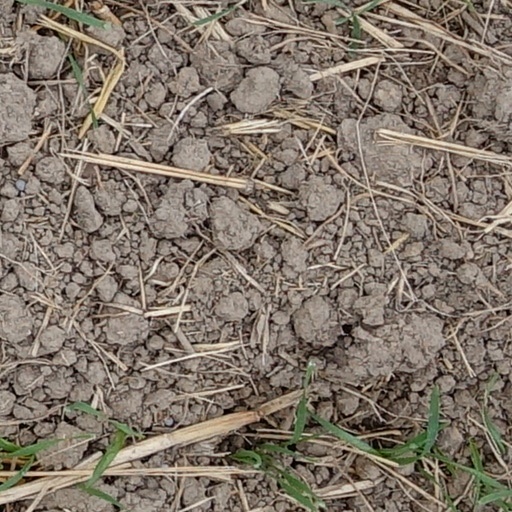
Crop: wheat